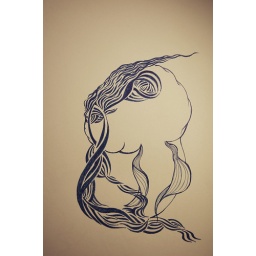
my pet in my imagination. She prefers walking like a human rather than swimming or flying.